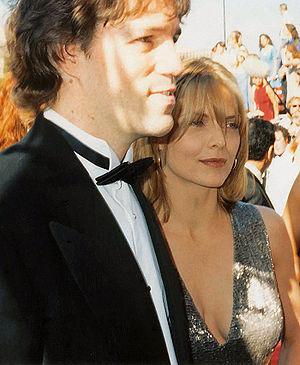
David Edward Kelley est un scénariste et producteur de séries télévisées américain, né le 4 avril 1956 à Waterville, dans le Maine.
Michelle Pfeiffer, née Michelle Marie Pfeiffer le 29 avril 1958 à Santa Ana, en Californie, aux, est une actrice américaine.